Almansa

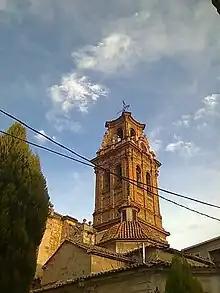
"La Asuncion" church's bell tower.

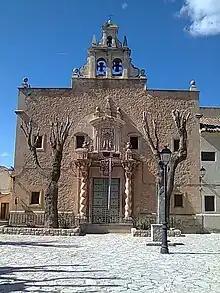
Convent of "San Agustin"

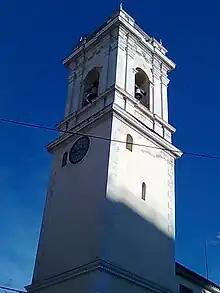
Clock tower

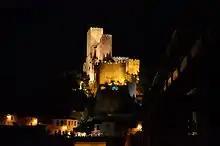
The medieval 'Castle of Almansa'.

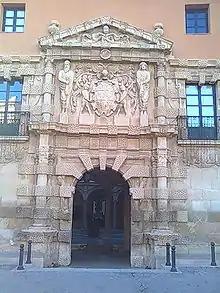
Facade of the City hall

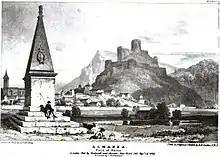
Almansa in 1823 by Edward Hawke Locker

Two pilgrim routes on the Camino de Santiago meet in Almansa. From the south comes the "Camino de la Lana" and from the east, the "Camino de Levante". The "Camino de la Lana" joins Alicante with Burgos, and the "Camino de Levante" joins Valencia with Zamora.